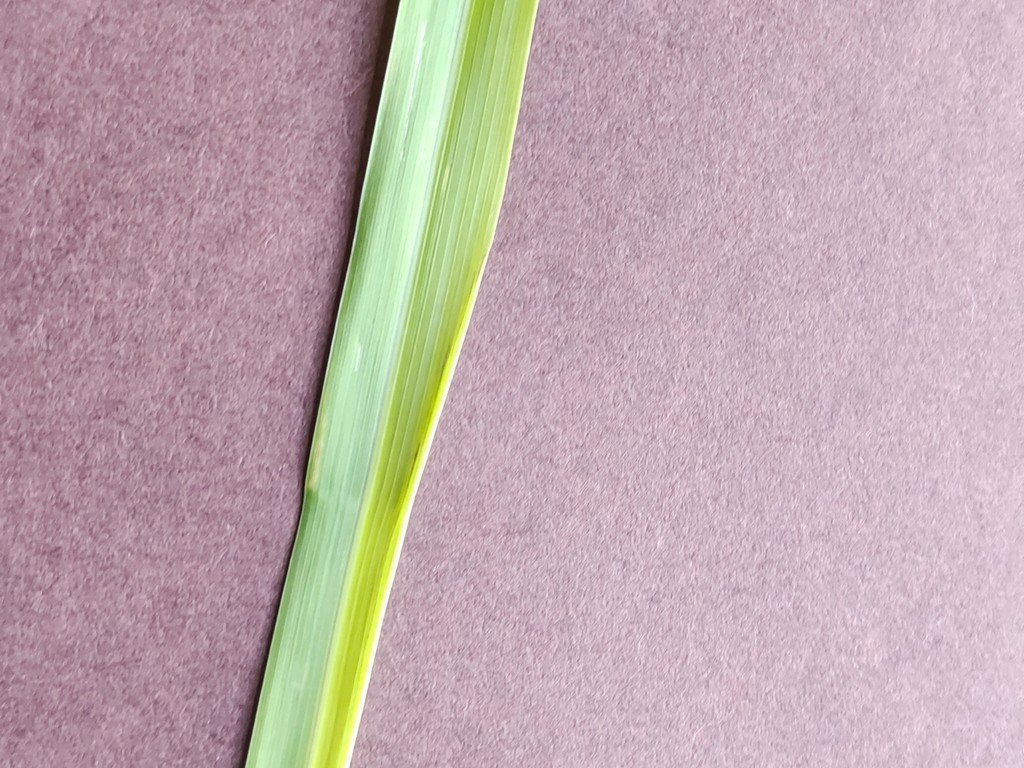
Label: Healthy